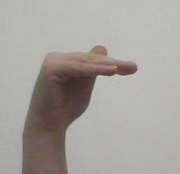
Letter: khaa